Poincaré disk model

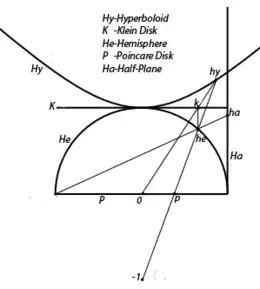
the Poincaré disk model (line "P"), and their relations with the other models

The Beltrami–Klein model (or Klein disk model) and the Poincaré disk are both models that project the whole hyperbolic plane in a disk. The two models are related through a projection on or from the hemisphere model. The Klein disk model is an orthographic projection to the hemisphere model while the Poincaré disk model is a stereographic projection.